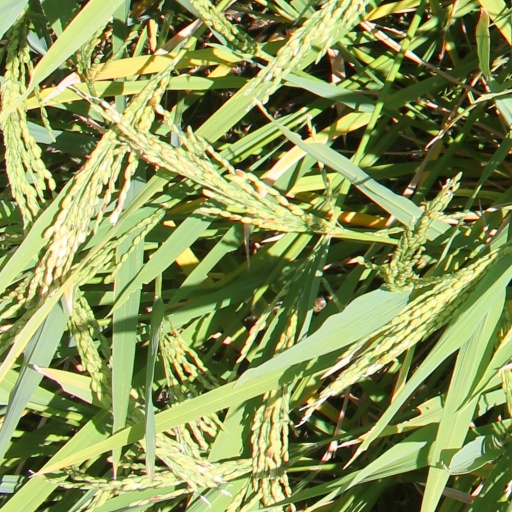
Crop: rice